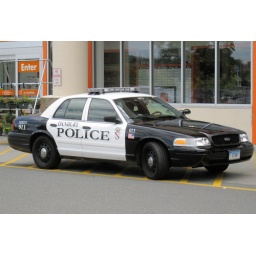
Danbury police are gradually changing over to this black and white scheme on their cruisers.